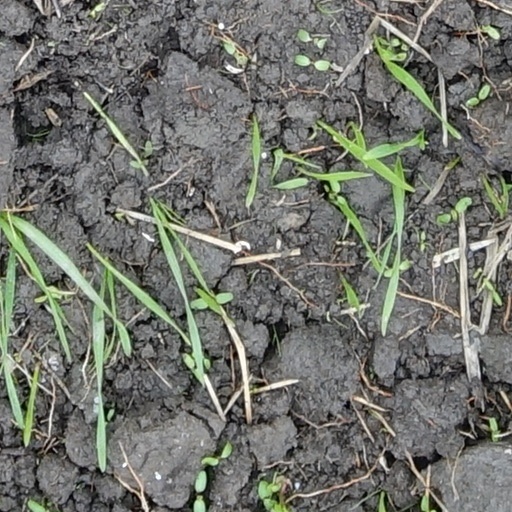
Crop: wheat